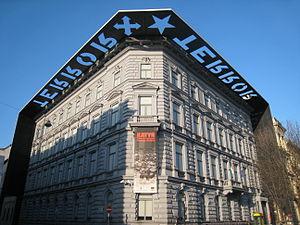
Andrássy út est une avenue de 2 310 mètres dans le VIᵉ arrondissement de Budapest. Elle relie le centre-ville au Városliget. Avec la ligne du métro de Budapest, l'avenue est classée au patrimoine mondial par l'UNESCO depuis 2002.